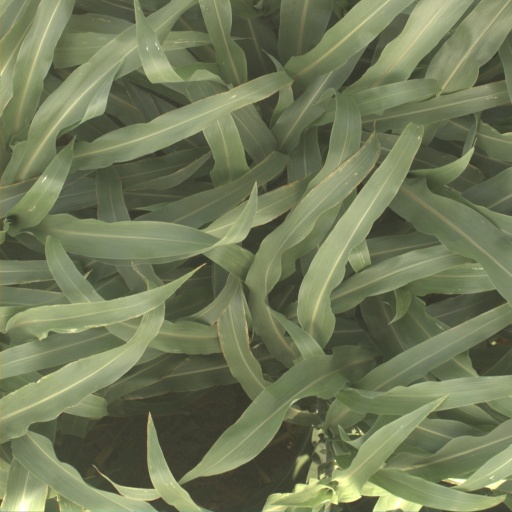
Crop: sorghum